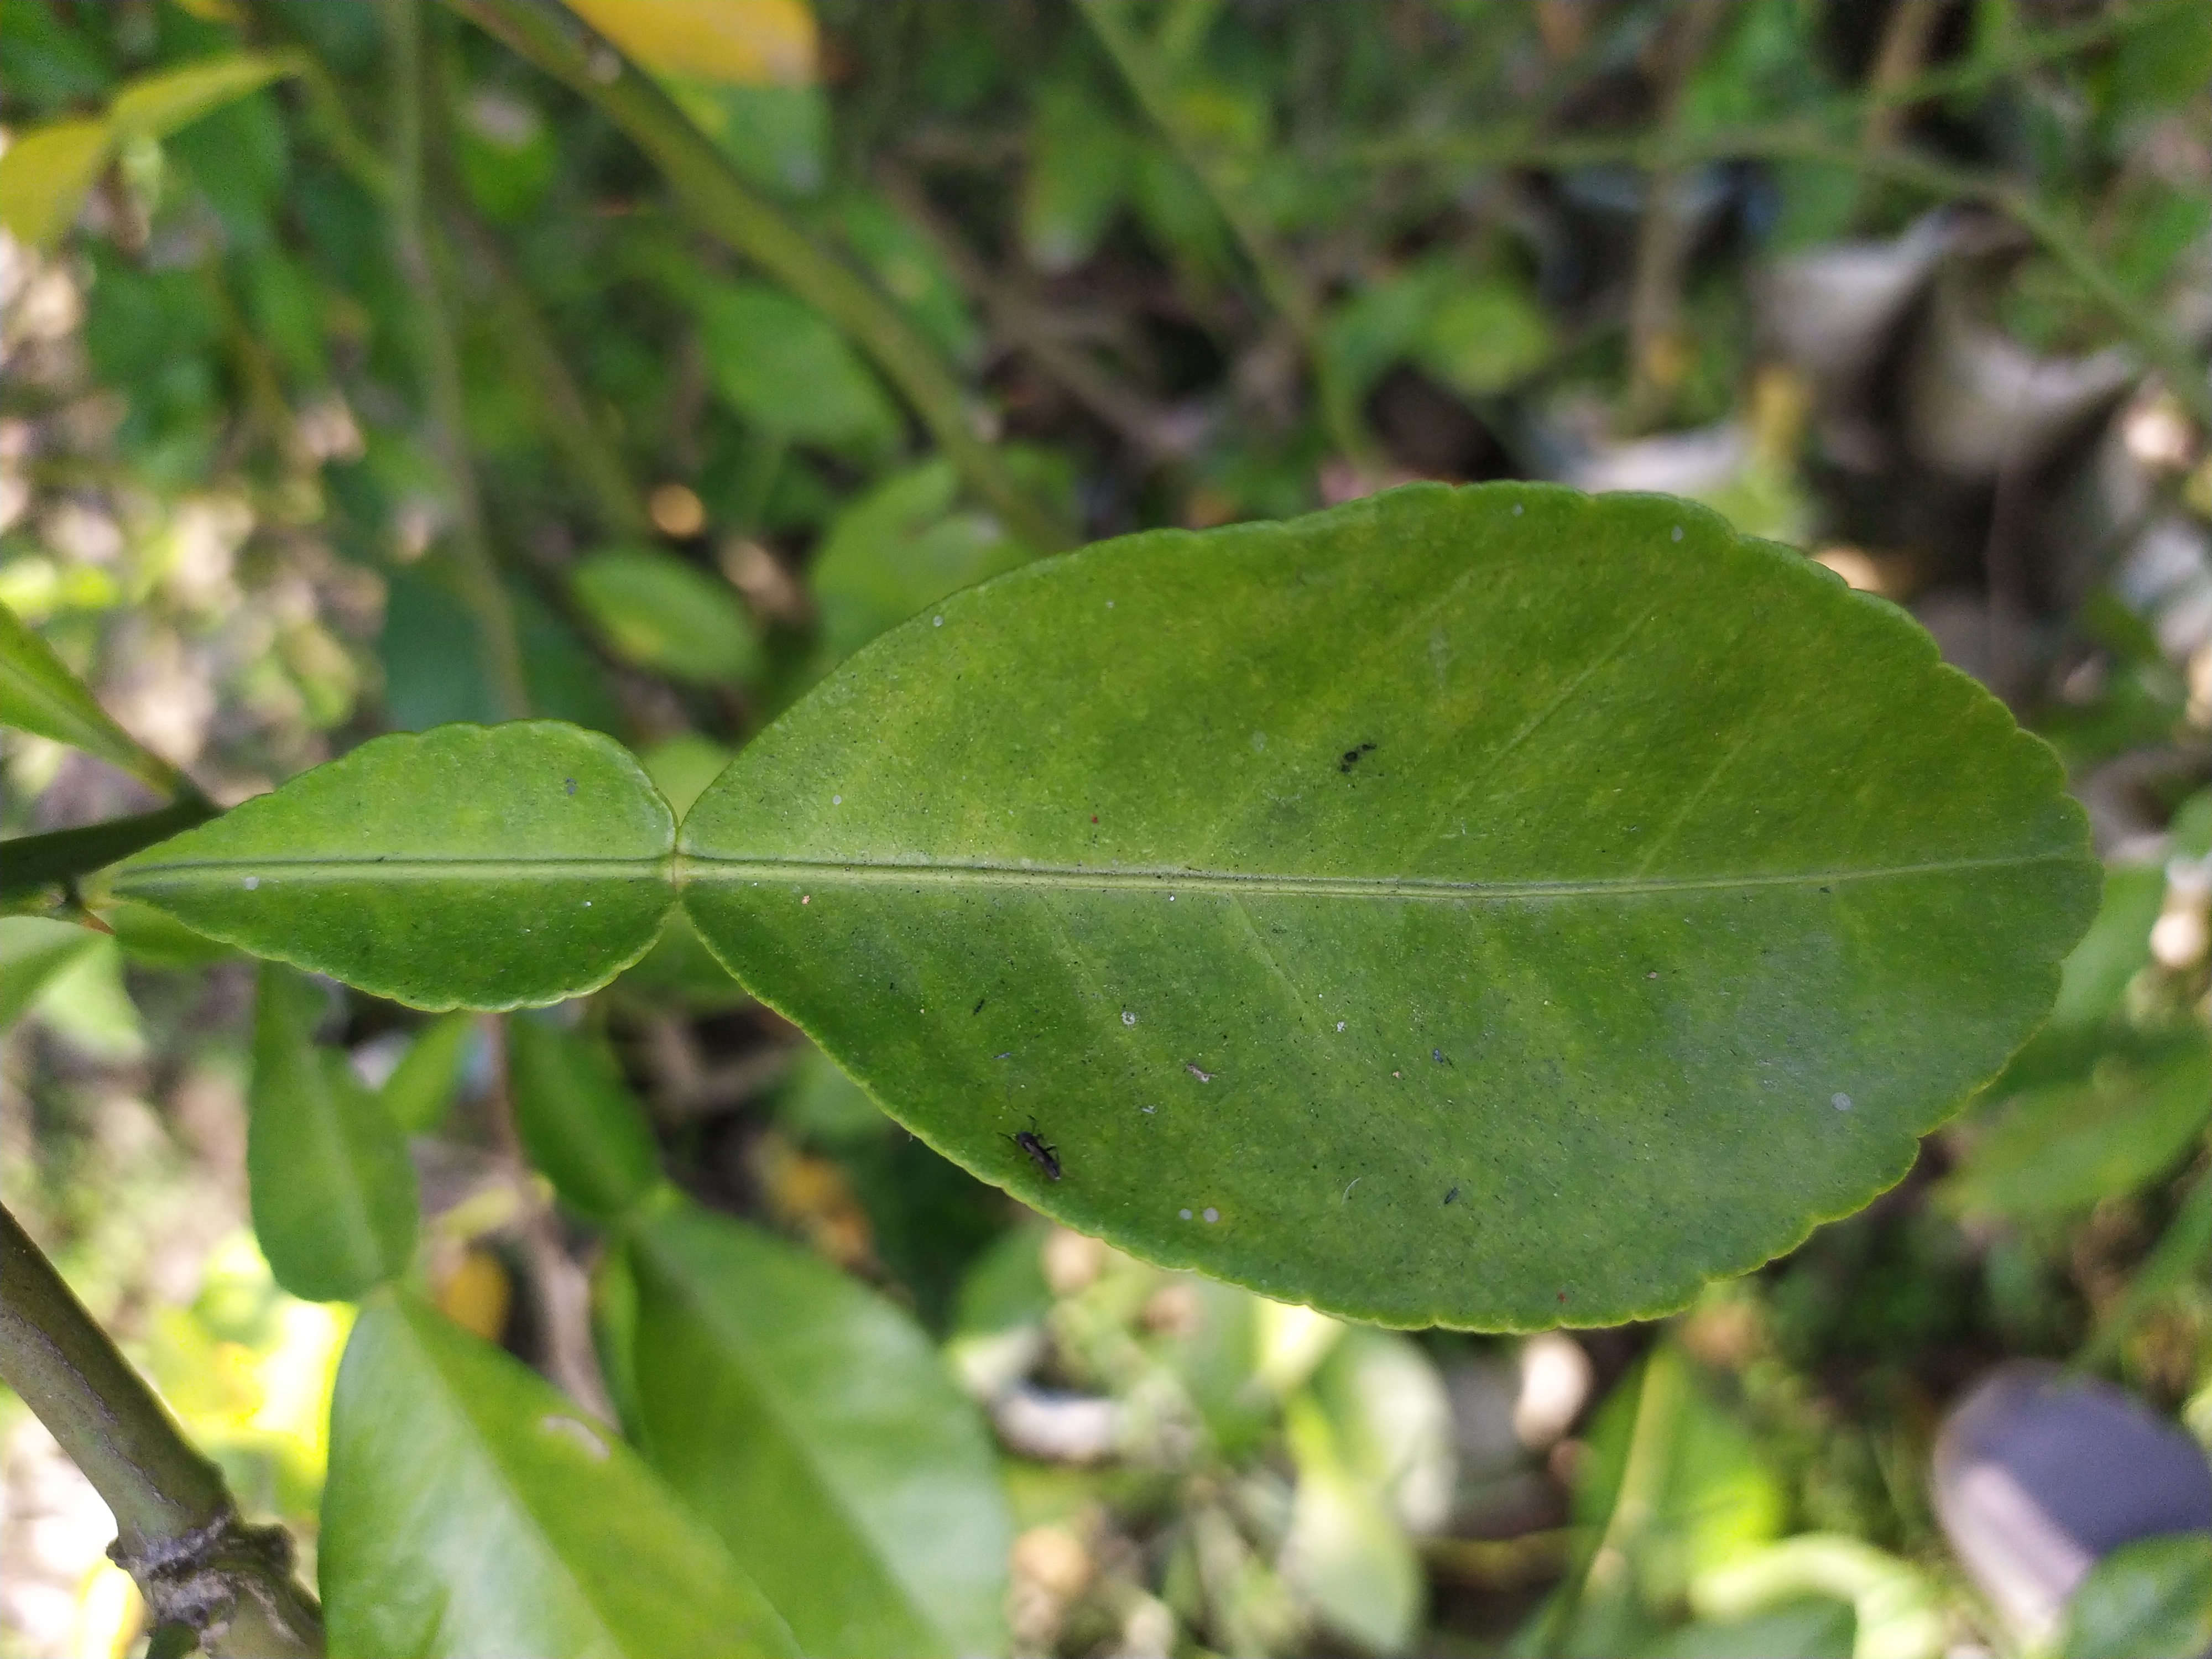
Mandarin leaf variety: Nagpuri